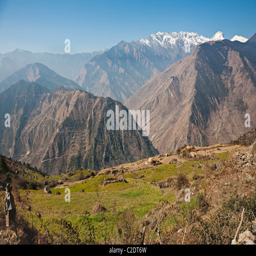
landscape with a very narrow and windy road